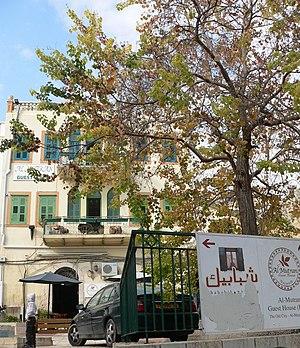
L'économie palestinienne est avant tout dépendante de l’évolution du processus de paix au Proche-Orient. 80 % des échanges extérieurs et du déficit sont réalisés avec Israël. Le déficit commercial palestinien est passé de 800 millions de dollars en 1990 à 1,4 milliard de dollars en 1996 et à 1,7 milliard en 1998. Autre dépendance: celle à l’égard du secteur agricole. Il a représenté jusqu’aux années 1990, un quart du produit national brut et employait 40 % de la population active palestinienne. Si sa part s’est réduite en 1993 à 15 % du PNB et 22 % de la population active, c’est toujours plus que l’industrie qui souffre d’infrastructures et d’investissements publics et privés insuffisants. L’économie palestinienne dépend également fortement de l’aide internationale.